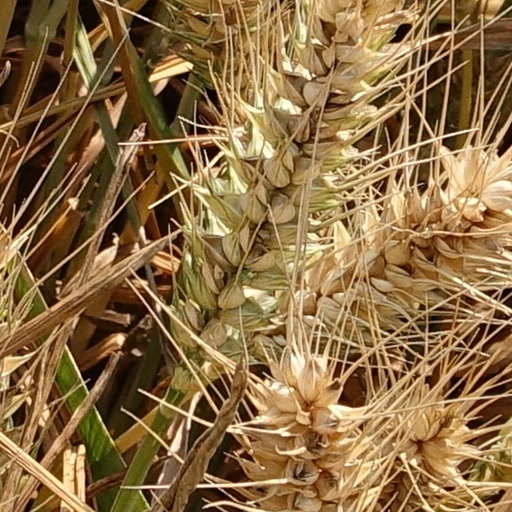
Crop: wheat